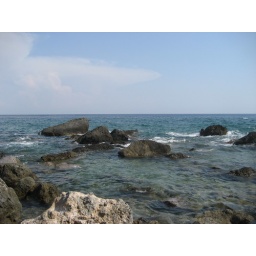
We clambered over these rocks to swim in the lagoon. The water was deep aqua.